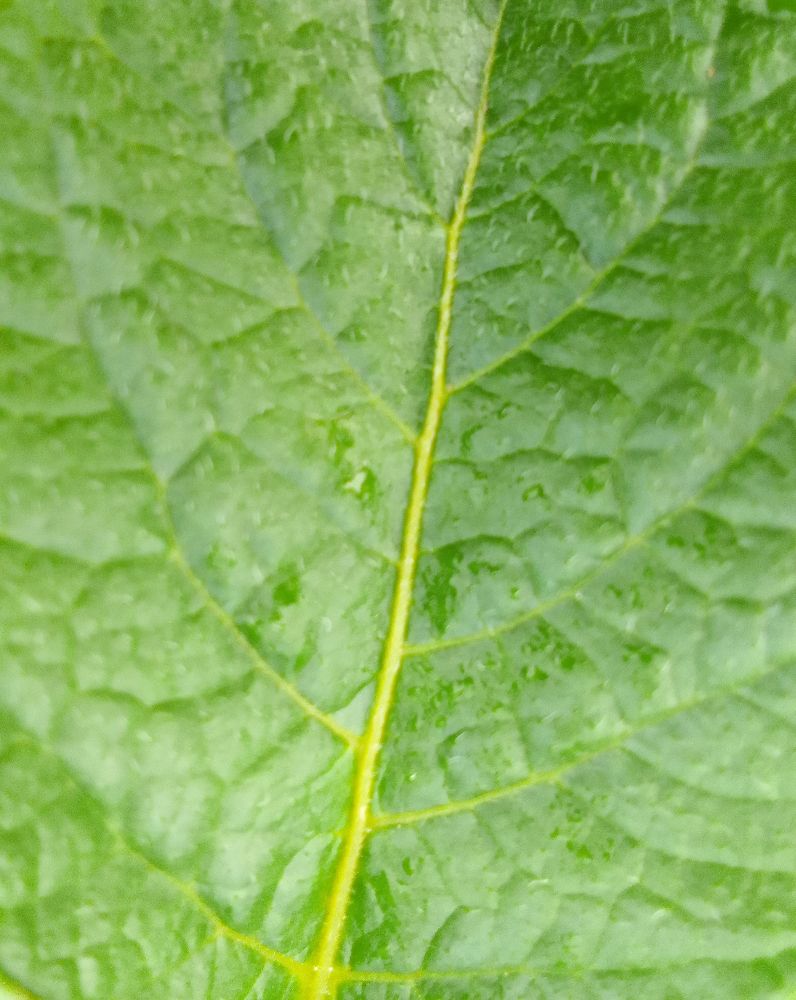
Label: Healthy